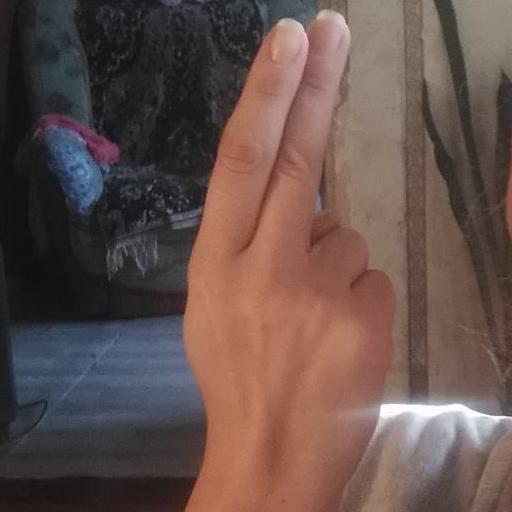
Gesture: two_up_inverted